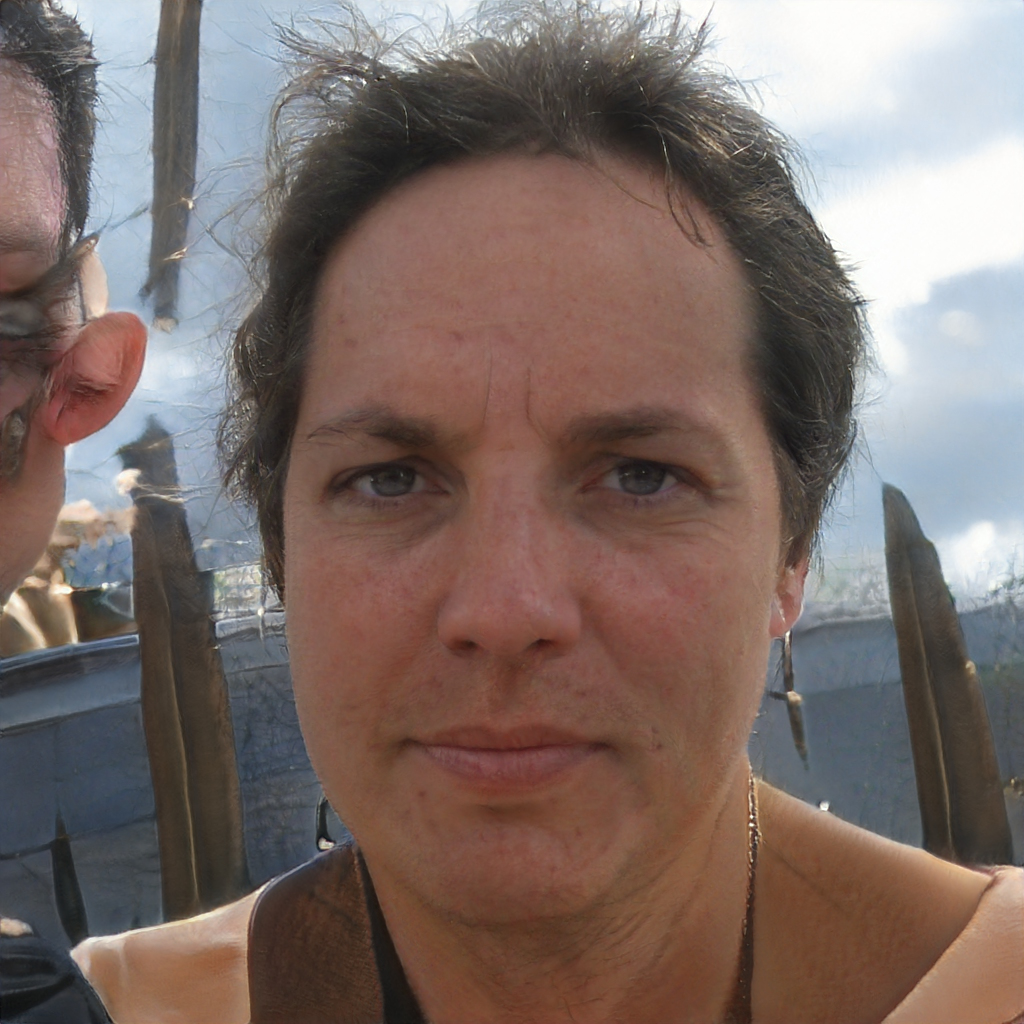
Portrait style: Real Portrait